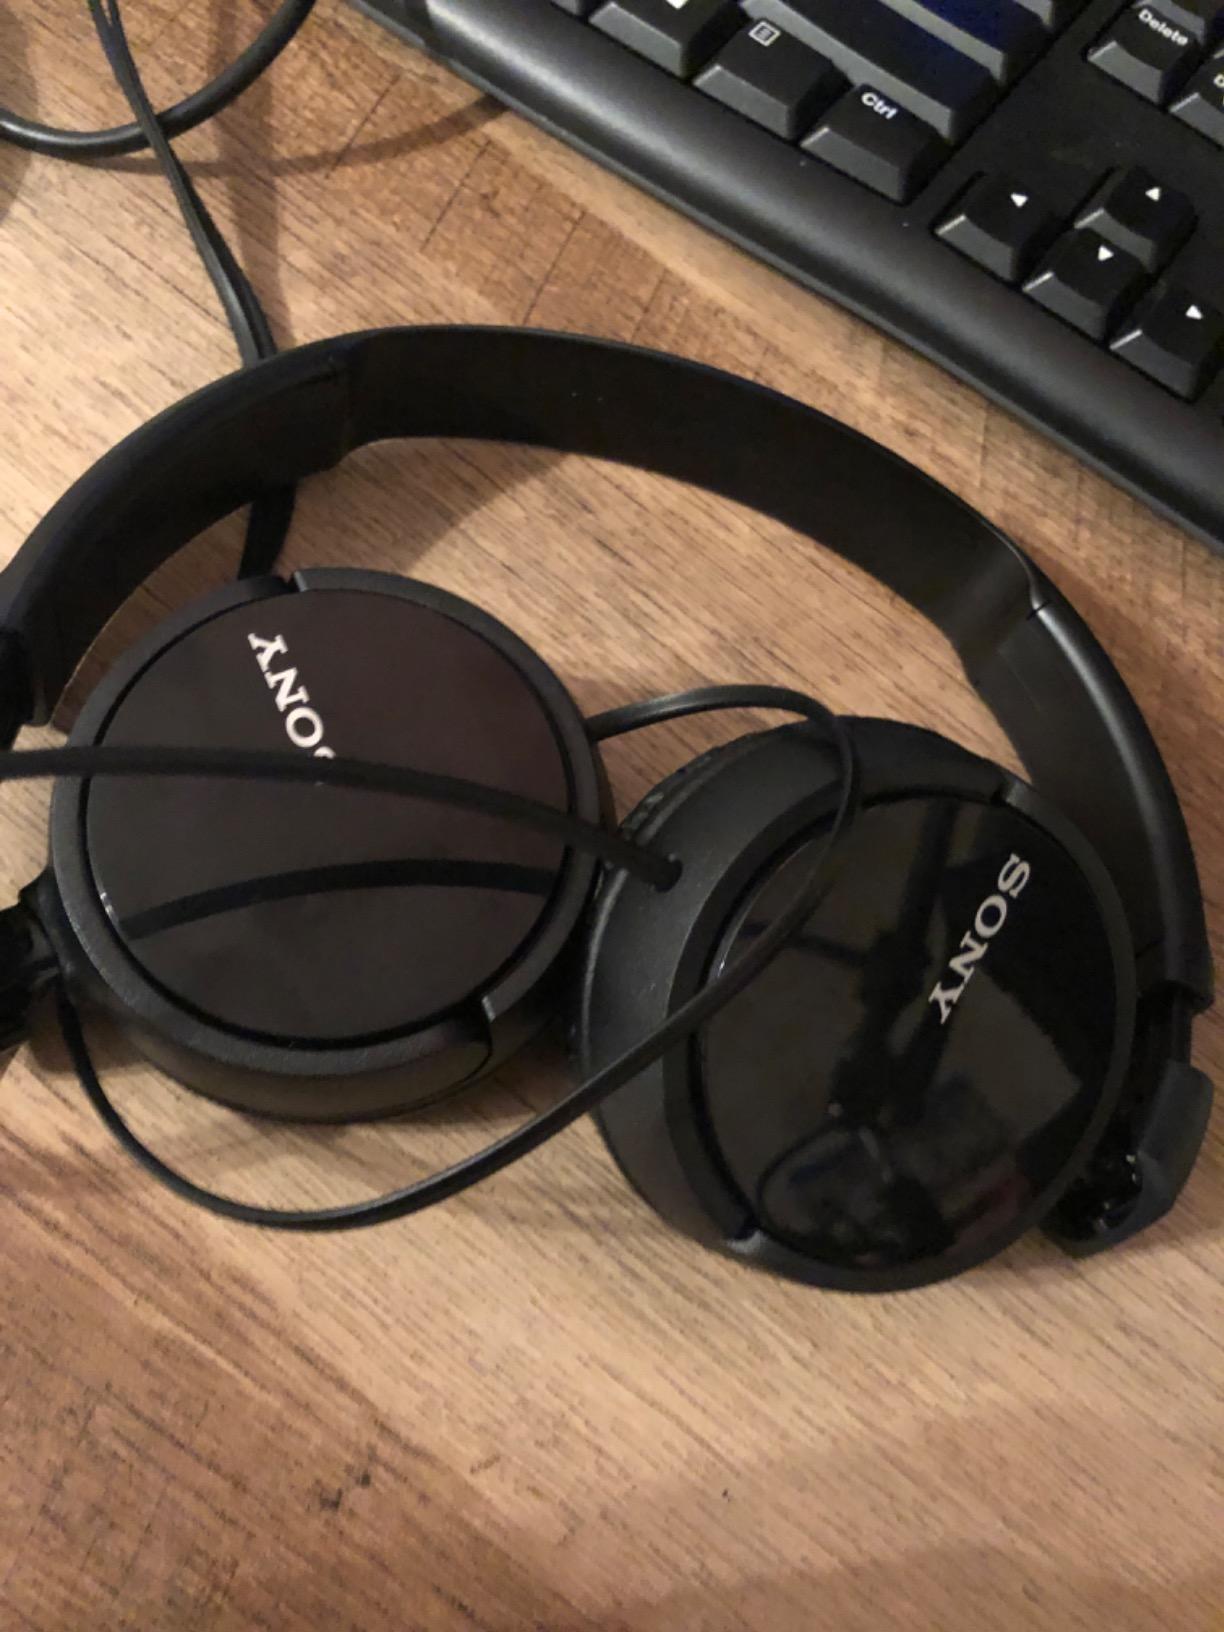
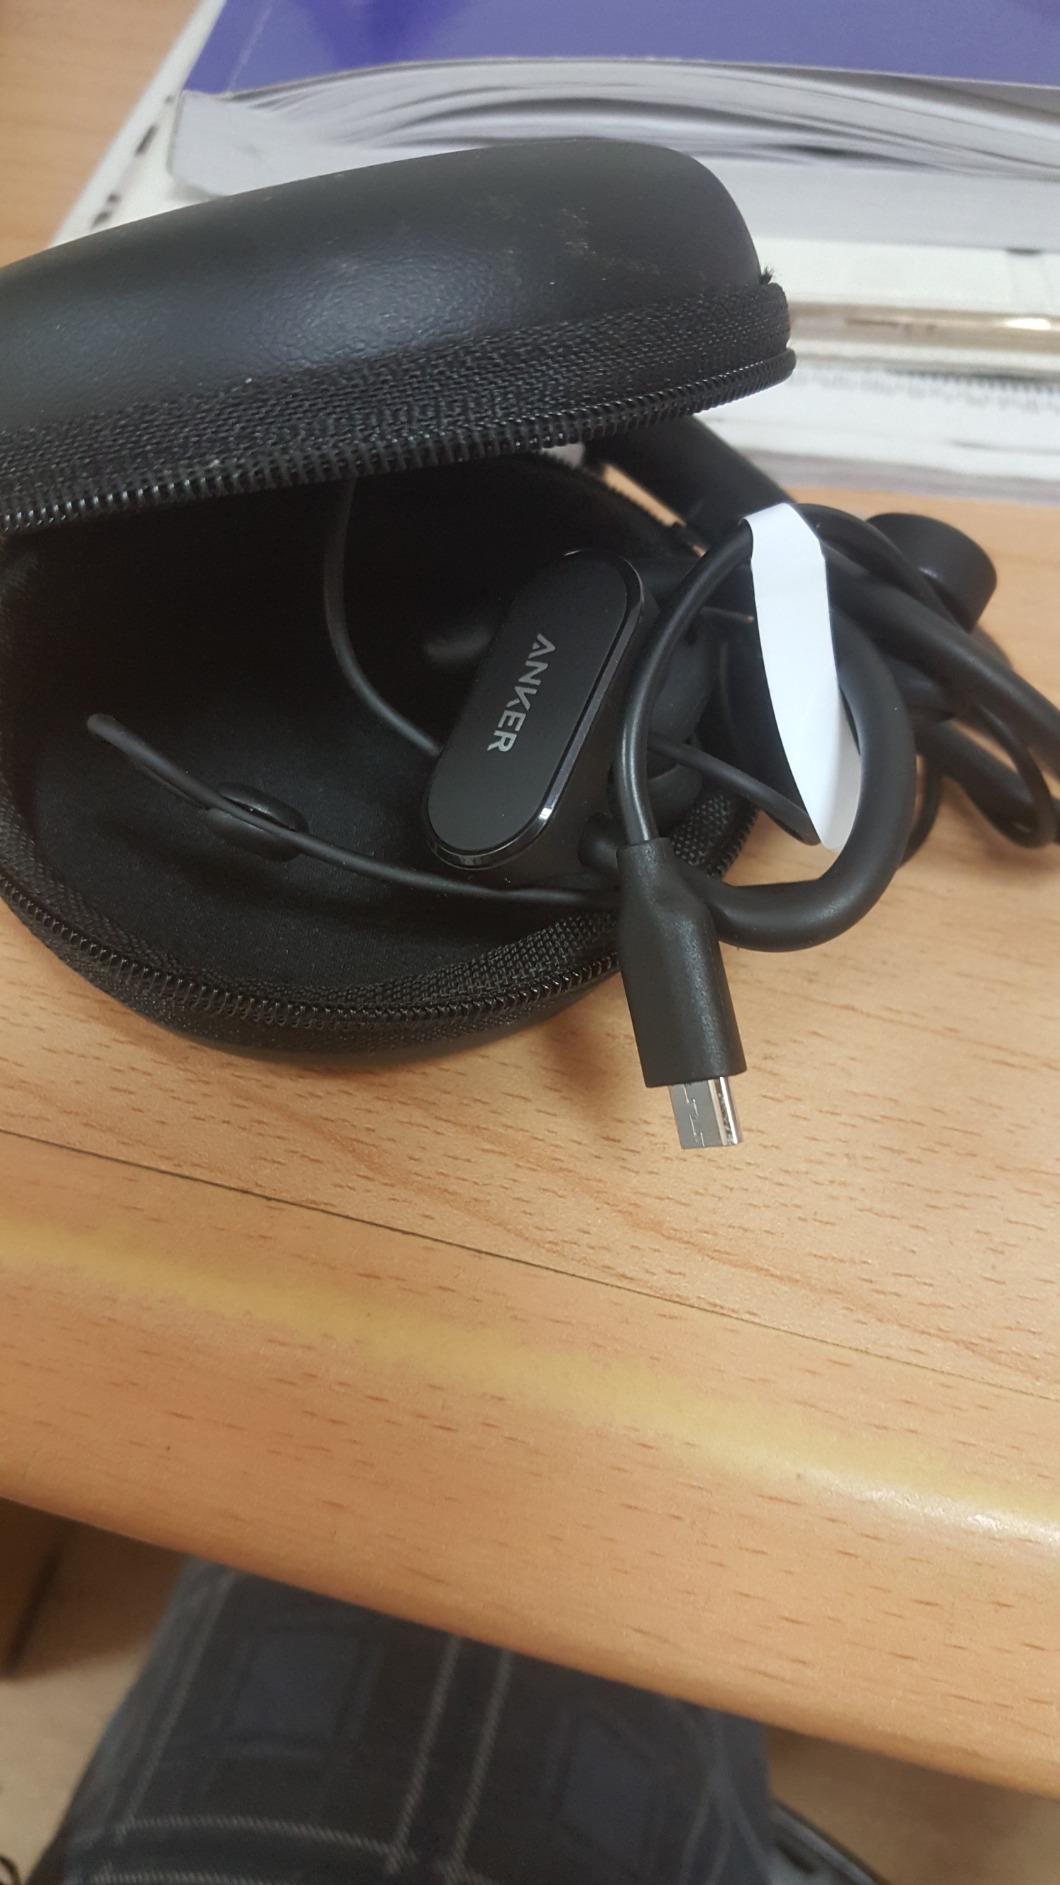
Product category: headphones
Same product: no